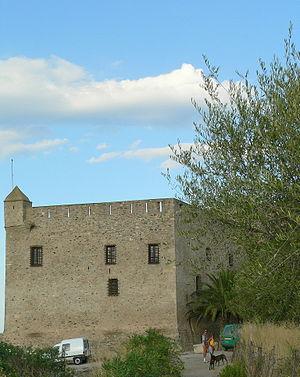
Le fort de Matra, est un monument situé à Aléria en Haute-Corse.